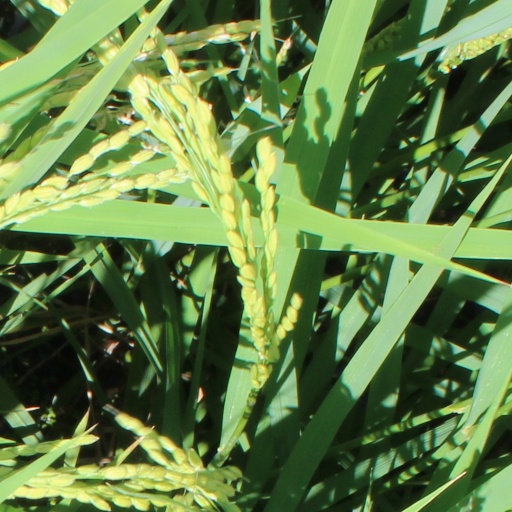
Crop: rice